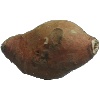
Label: potato_sweet